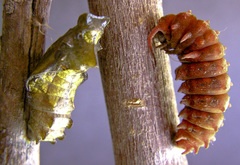
Species: Lactrodectus_hesperus